Herr, wie du willt, so schicks mit mir, BWV 73

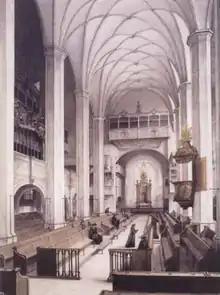
Thomaskirche, Leipzig

(Lord, as you will, so let it be done with me), 73, is a church cantata by Johann Sebastian Bach. He composed it for the third Sunday after Epiphany and first performed it in Leipzig on 23 January 1724. It was probably composed shortly before the first performance.